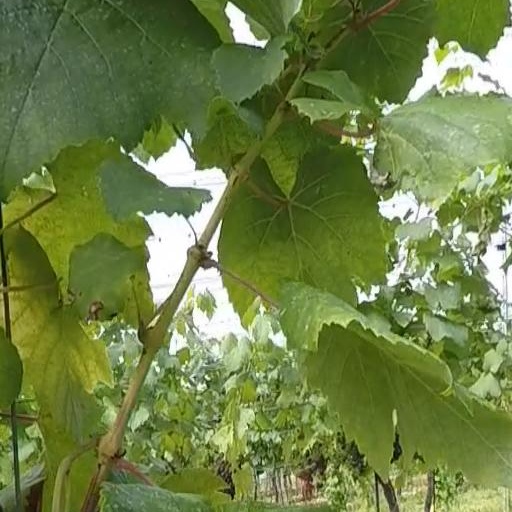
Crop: grape